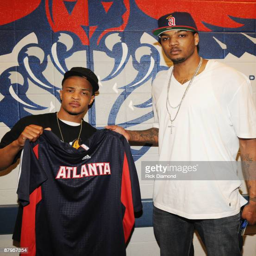
gangsta rap artist and basketball player backstage